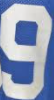
Number: 9